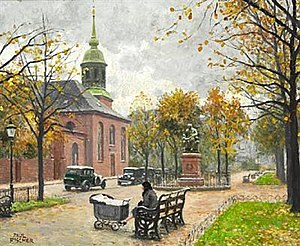
Sankt Annæ Plads
Maleri af Paul Fischer, ± 1930-1933
Sankt Annæ Plads er en langstrakt plads i København, der danner overgang mellem området ved Nyhavn og Frederiksstaden. Ved pladsens udmunding i Bredgade findes en rytterstatue i bronze af kong Christian 10. udført af Einar Utzon-Frank og rejst 1954. Pladsen bliver mod øst til Kvæsthusbroen, hvor Skuespilhuset ligger.